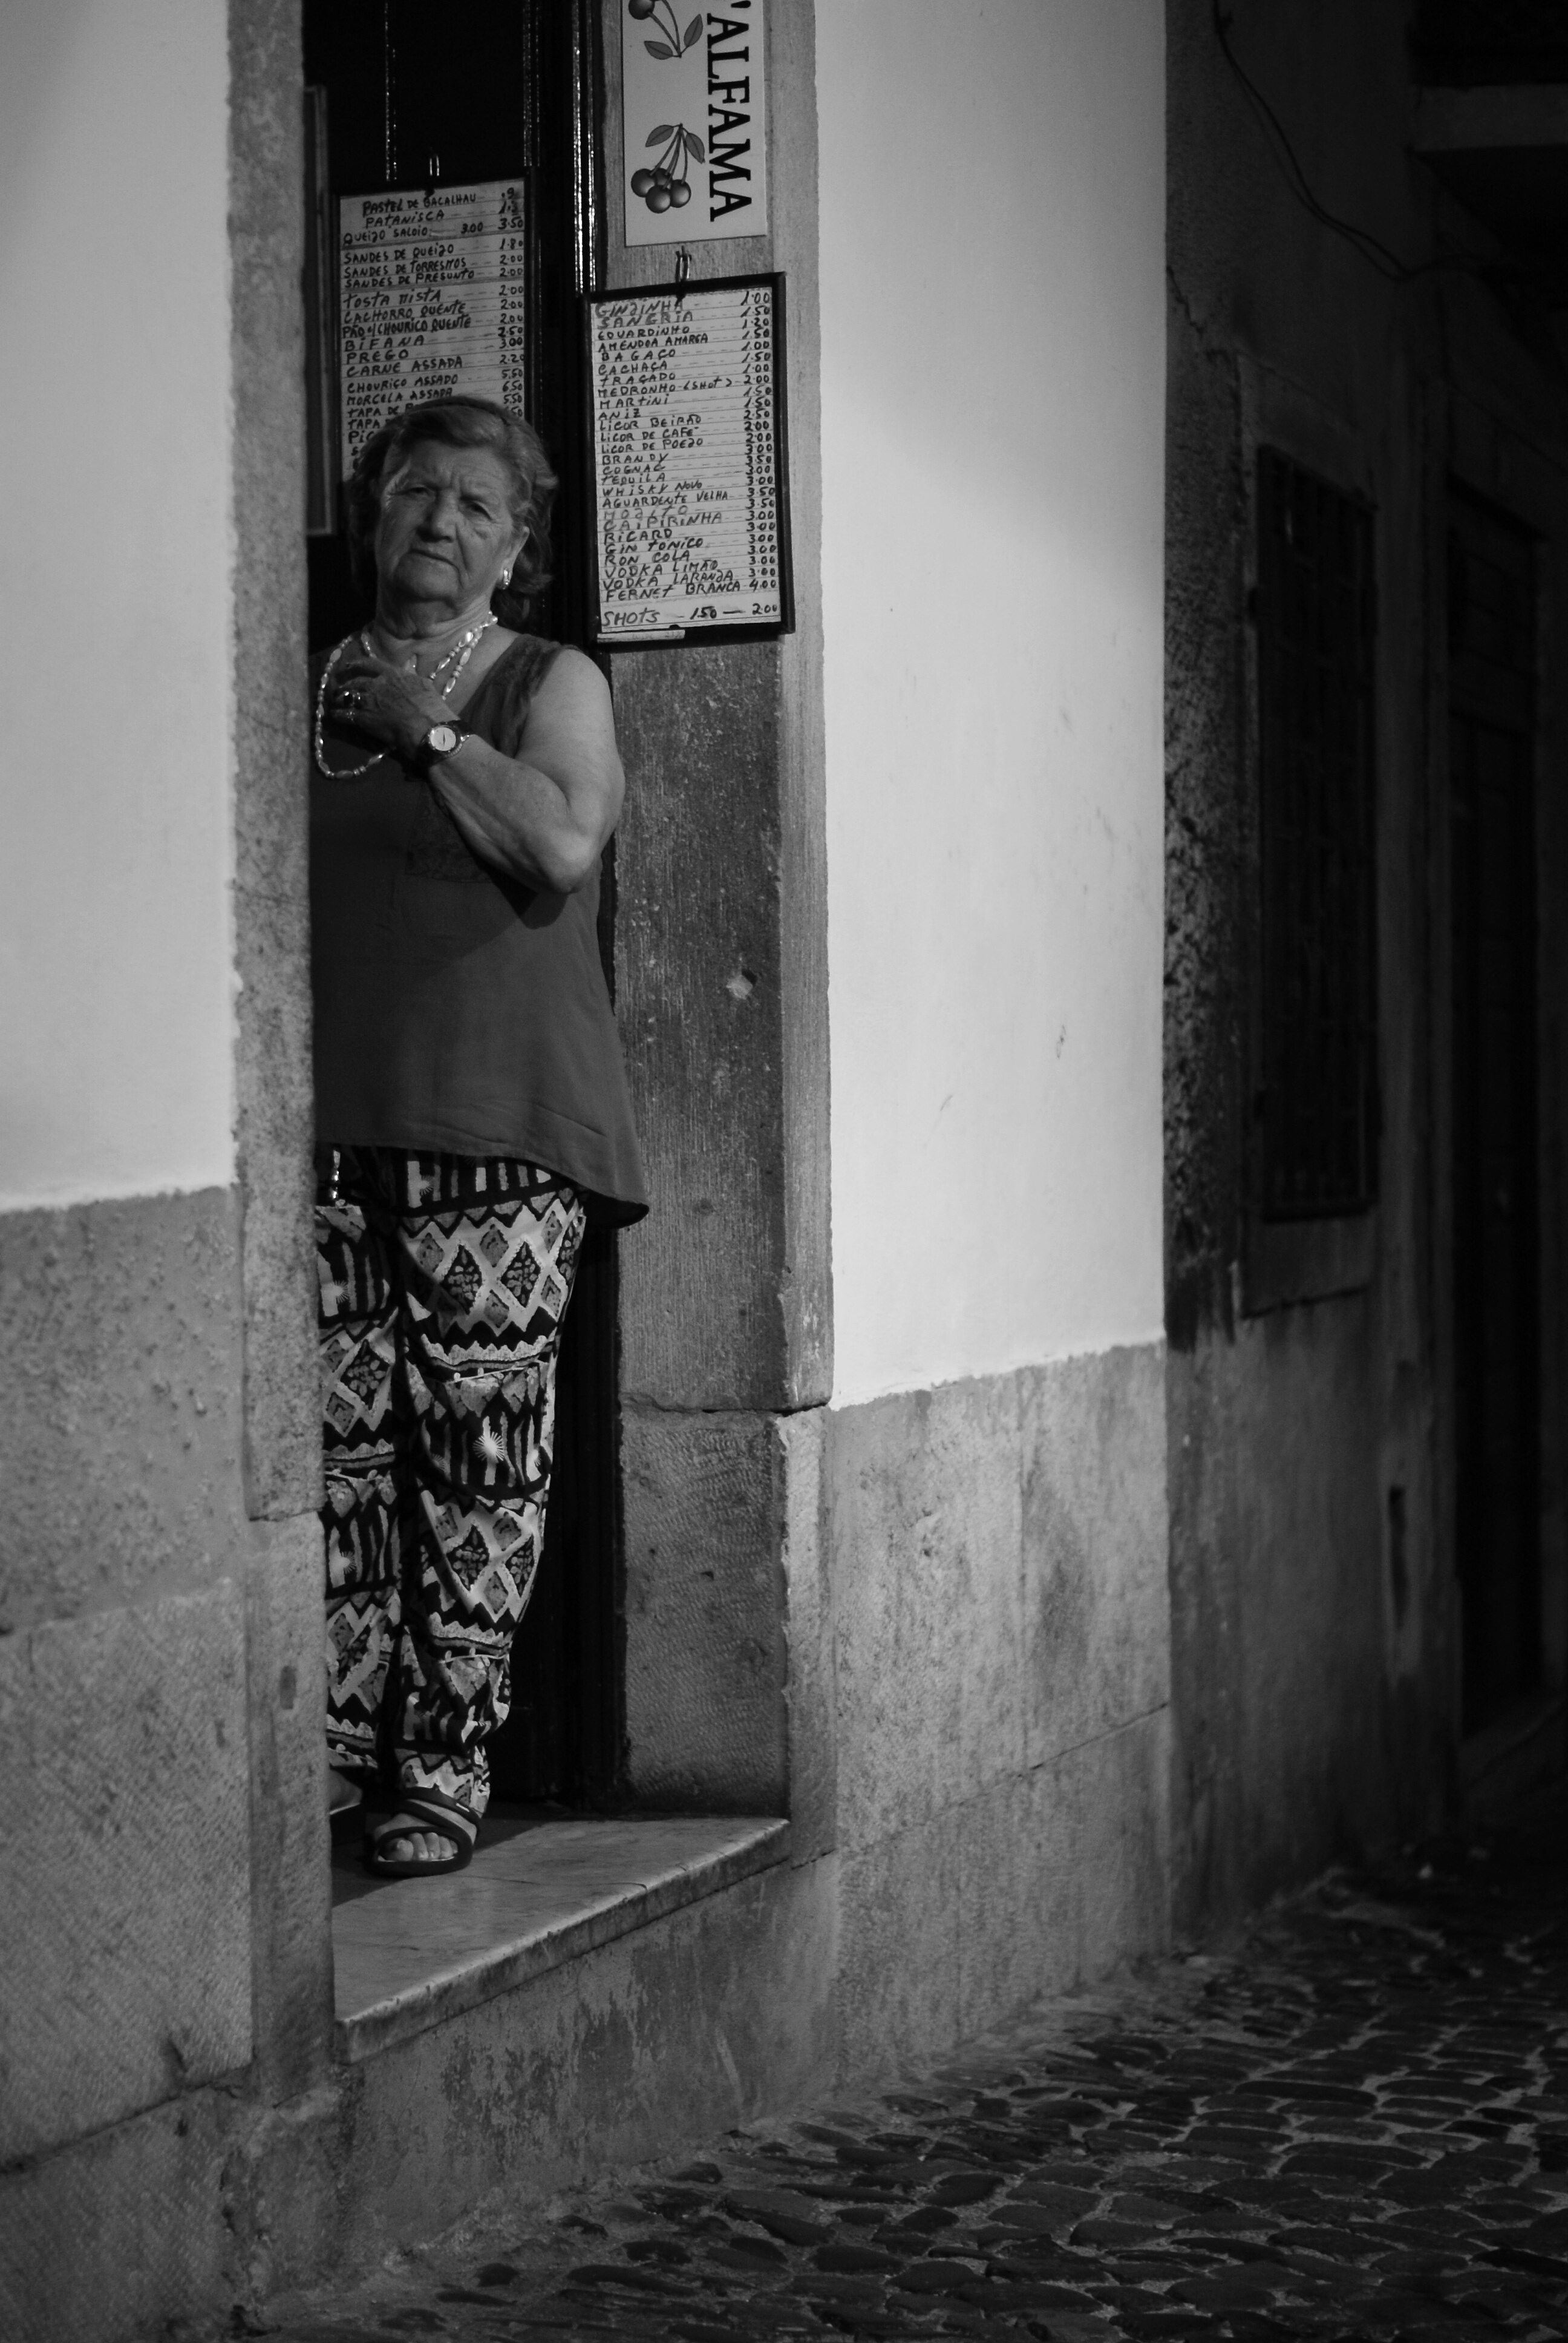
creative, light, black and white, people, road, white, street, photography, alley, urban, social, portrait, lens, color, shadow, darkness, black, monochrome, streetphotography, bw, blackandwhite, blackwhite, streets, candid, digital camera, 50mm, moments, infrastructure, public, photograph, snapshot, prime, sony, pretoebranco, rua, streetphoto, branco, shape, moment, unposed, souls, pretobranco, preto, retratos, sp, dslra200, pb, inpublic, fotografiaderua, streetmoments, lavinha, sal50f18, a200, monochrome photography, film noir, human positions